Franklin's Forest

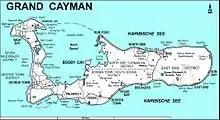
Map of Grand Cayman; Salina Reserve and Queen Elizabeth II Botanic Park are shown in the East End district of the island

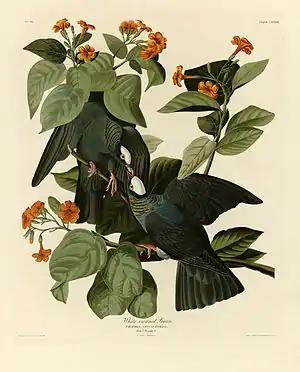
Franklin's Forest is an important site for white-crowned pigeons

Franklin's Forest lies near the centre of the East End distinct of Grand Cayman, one of the Cayman Islands, a British Overseas Territory in the Caribbean Sea. It is one of the territory's Important Bird Areas (IBAs).